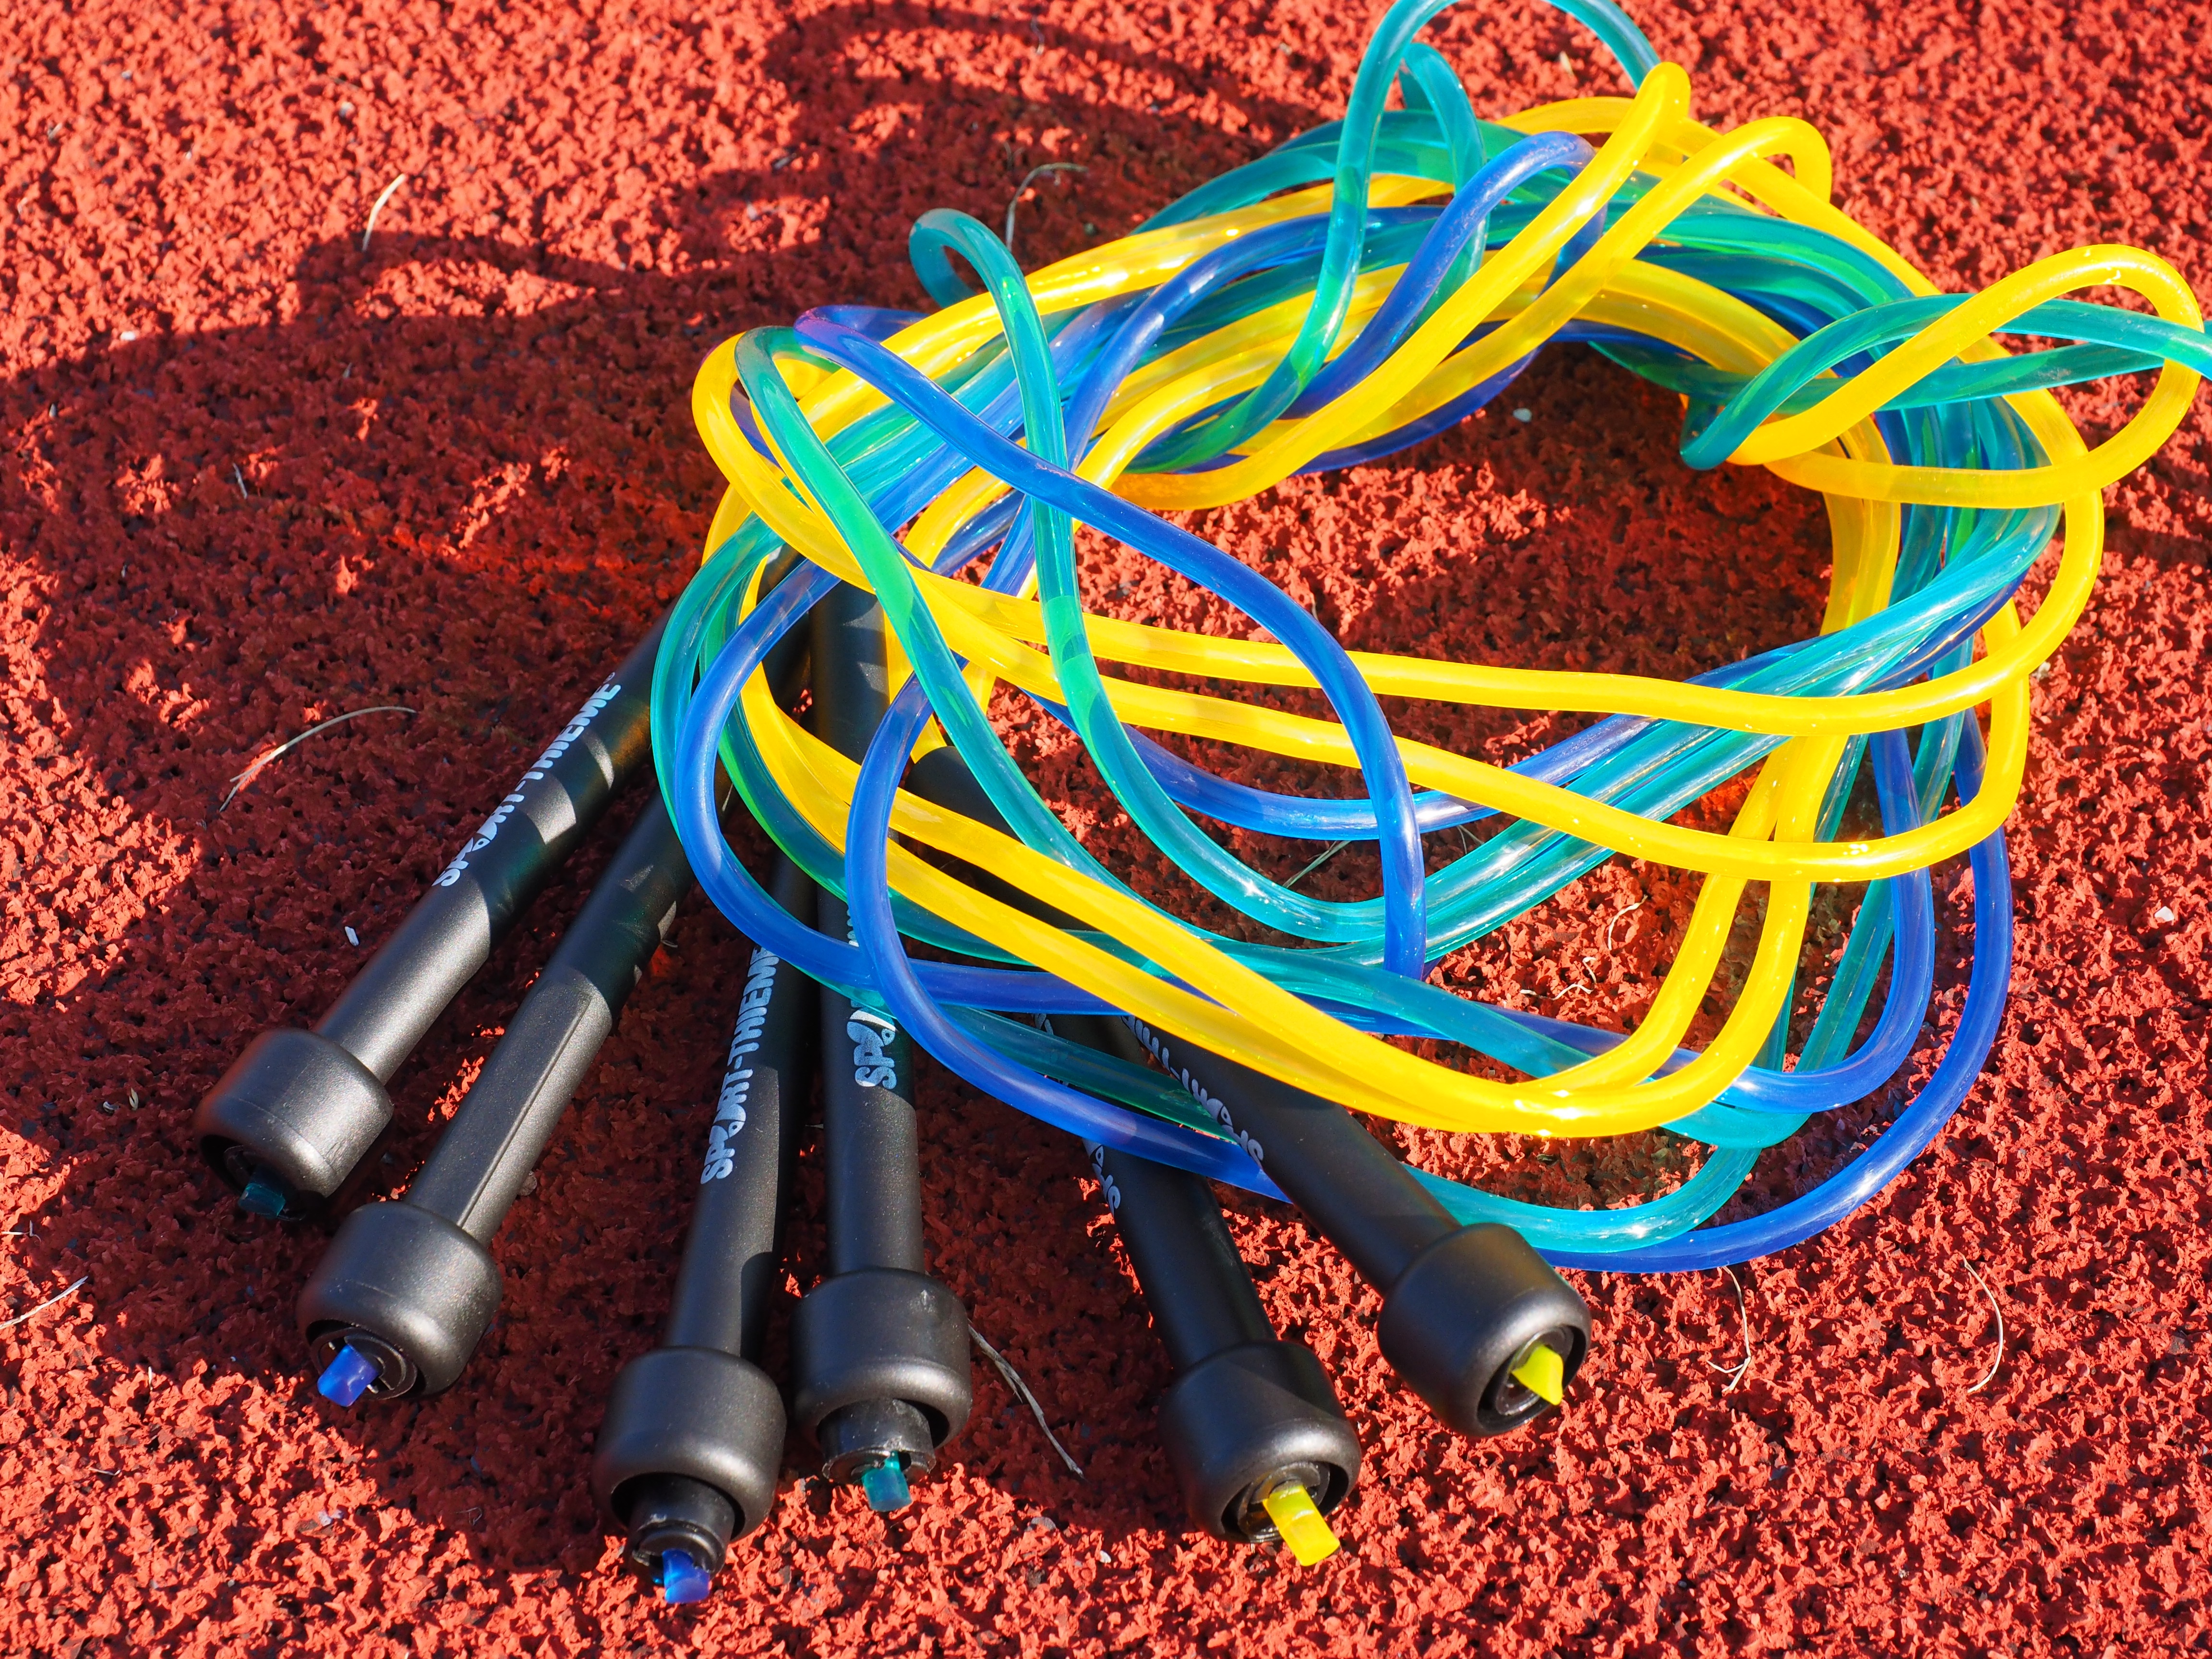
rope, sport, training, yellow, healthy, fitness, sports equipment, sporty, jump rope, fit, gymnastics, skipping, skipping rope, condition, jumping rope, sudden rush, single rope, quickly rush, kunsstoffseile, rock climbing equipment